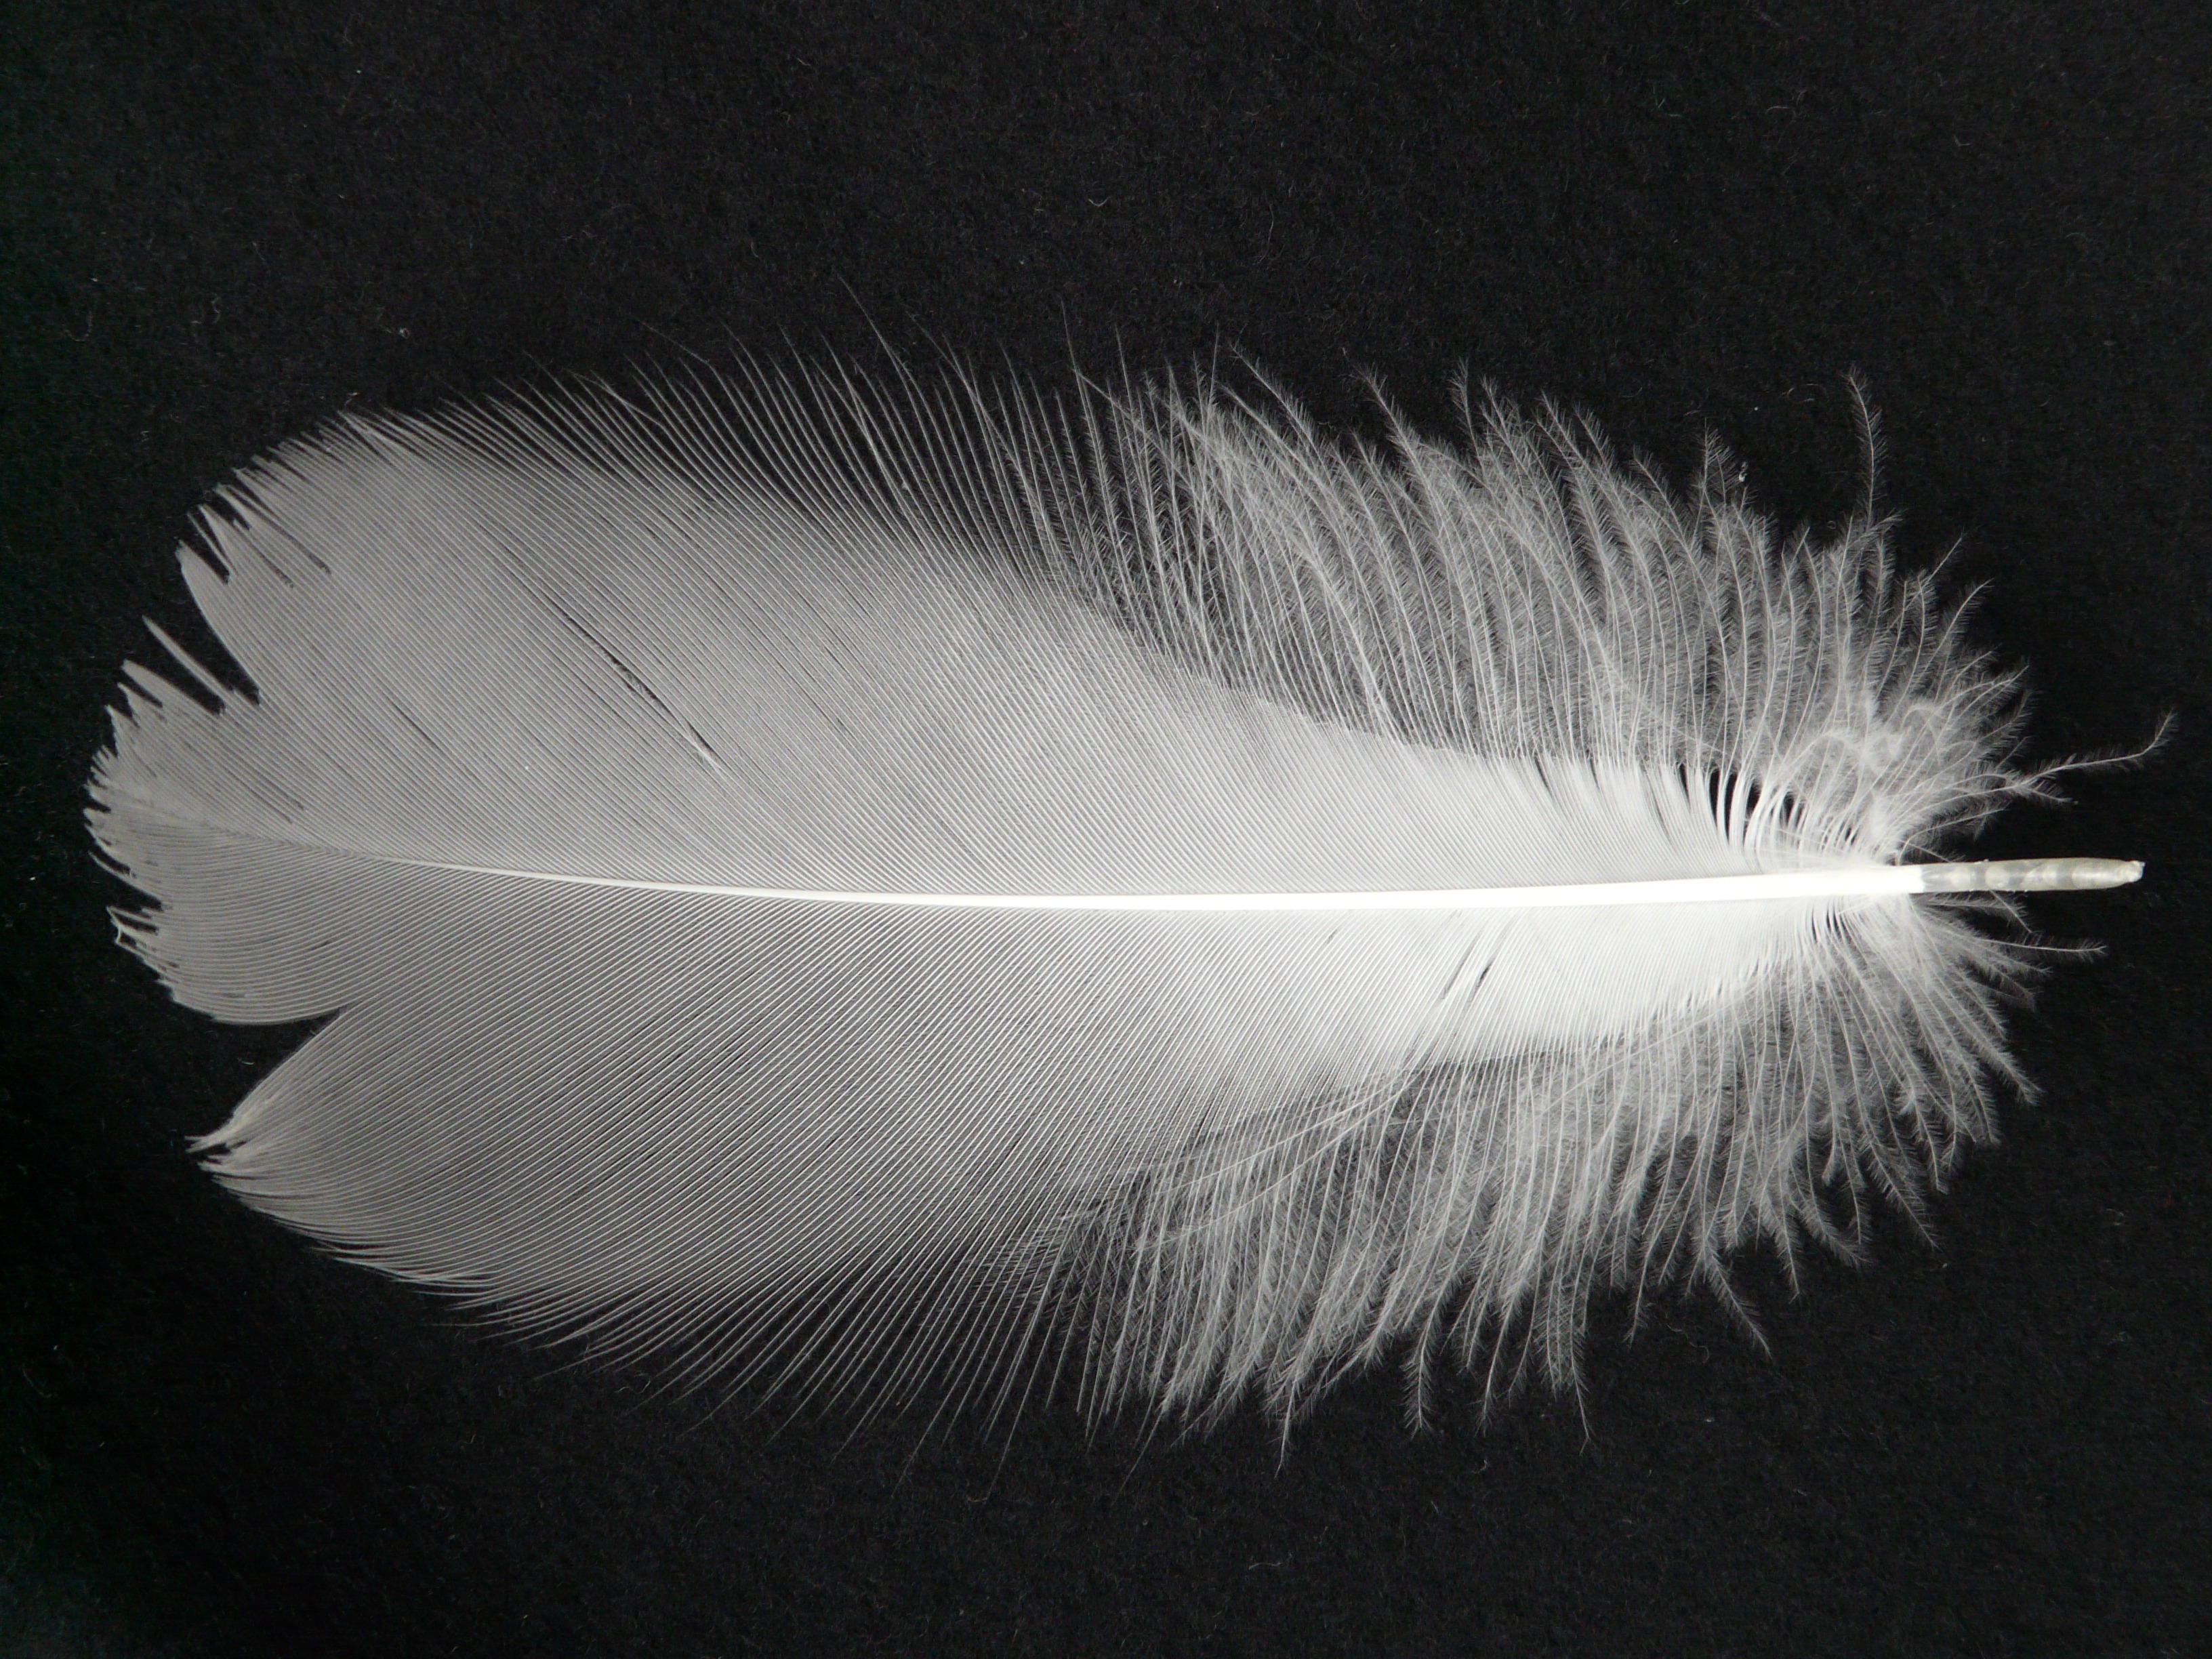
bird, wing, black and white, white, spring, black, monochrome, feather, material, plumage, close up, vertebrate, down, spring dress, filigree, macro photography, monochrome photography, fashion accessory